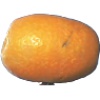
Label: Kumquats 1